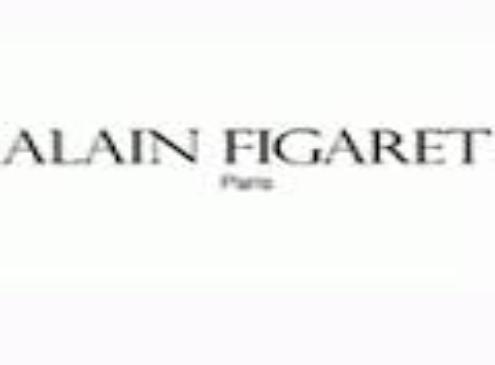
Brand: Alain Figaret
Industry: Clothes